Klamath River

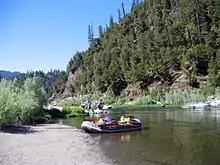
Rafting the Klamath

Beginning in the early 20th century, steamboats began operating on Lower Klamath Lake between Siskiyou County, California, and Klamath Falls, Oregon. The steamboats completed a link between Klamath Falls and a railroad branch line following the McCloud River—the final part of which was called the Bartle Fast Freight Road, after Bartle, California. The end of this line, Laird's Landing, was the beginning of the Lower Klamath Lake steamboat line, which began operating with an screw steamer in 1905. By 1909, however, the railroad had circumnavigated Lower Klamath Lake directly to Klamath Falls. The steamboat line fell into disuse—and much of Lower Klamath Lake was later drained and filled in.